Edward Evans, 1st Baron Mountevans

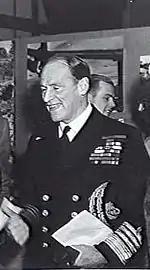
Admiral Sir Edward Evans in 1944

The expedition landed on the west side of Ross Island on 4 January 1911, at a site Scott named Cape Evans in Evans' honour. Evans joined the main shore party, leaving the "Terra Nova" in the hands of Lieutenant Harry Pennell, and worked to establish a series of depots along the Great Ice Barrier for the use of the Polar expedition later in the year. After wintering in the Cape Evans hut, the party began to prepare for the main journey in August and September. Evans was given command of the Motor Party, which was to leave first, taking four men and two tracked motor sledges south onto the Barrier with supplies for the main expedition, which would follow with dogs and ponies.